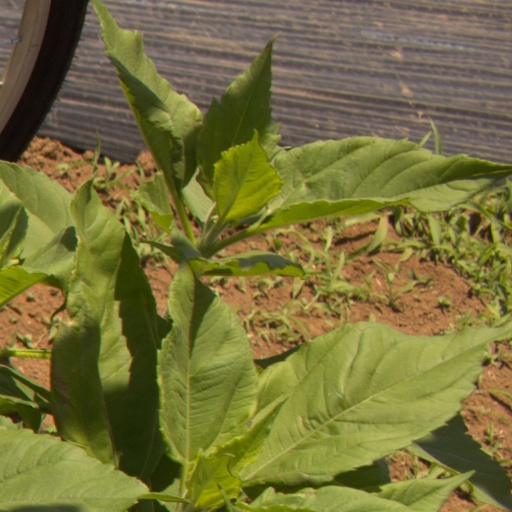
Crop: Jerusalem artichoke